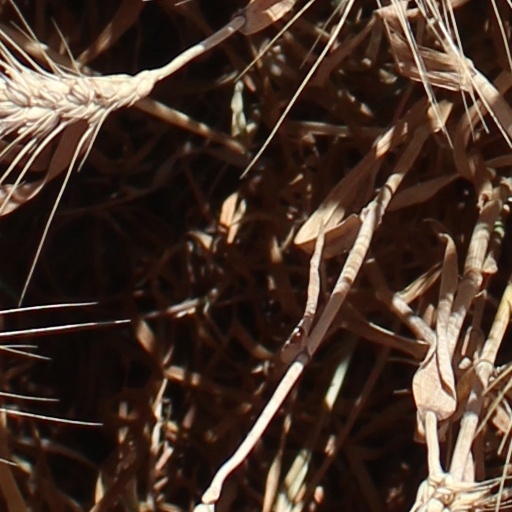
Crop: wheat